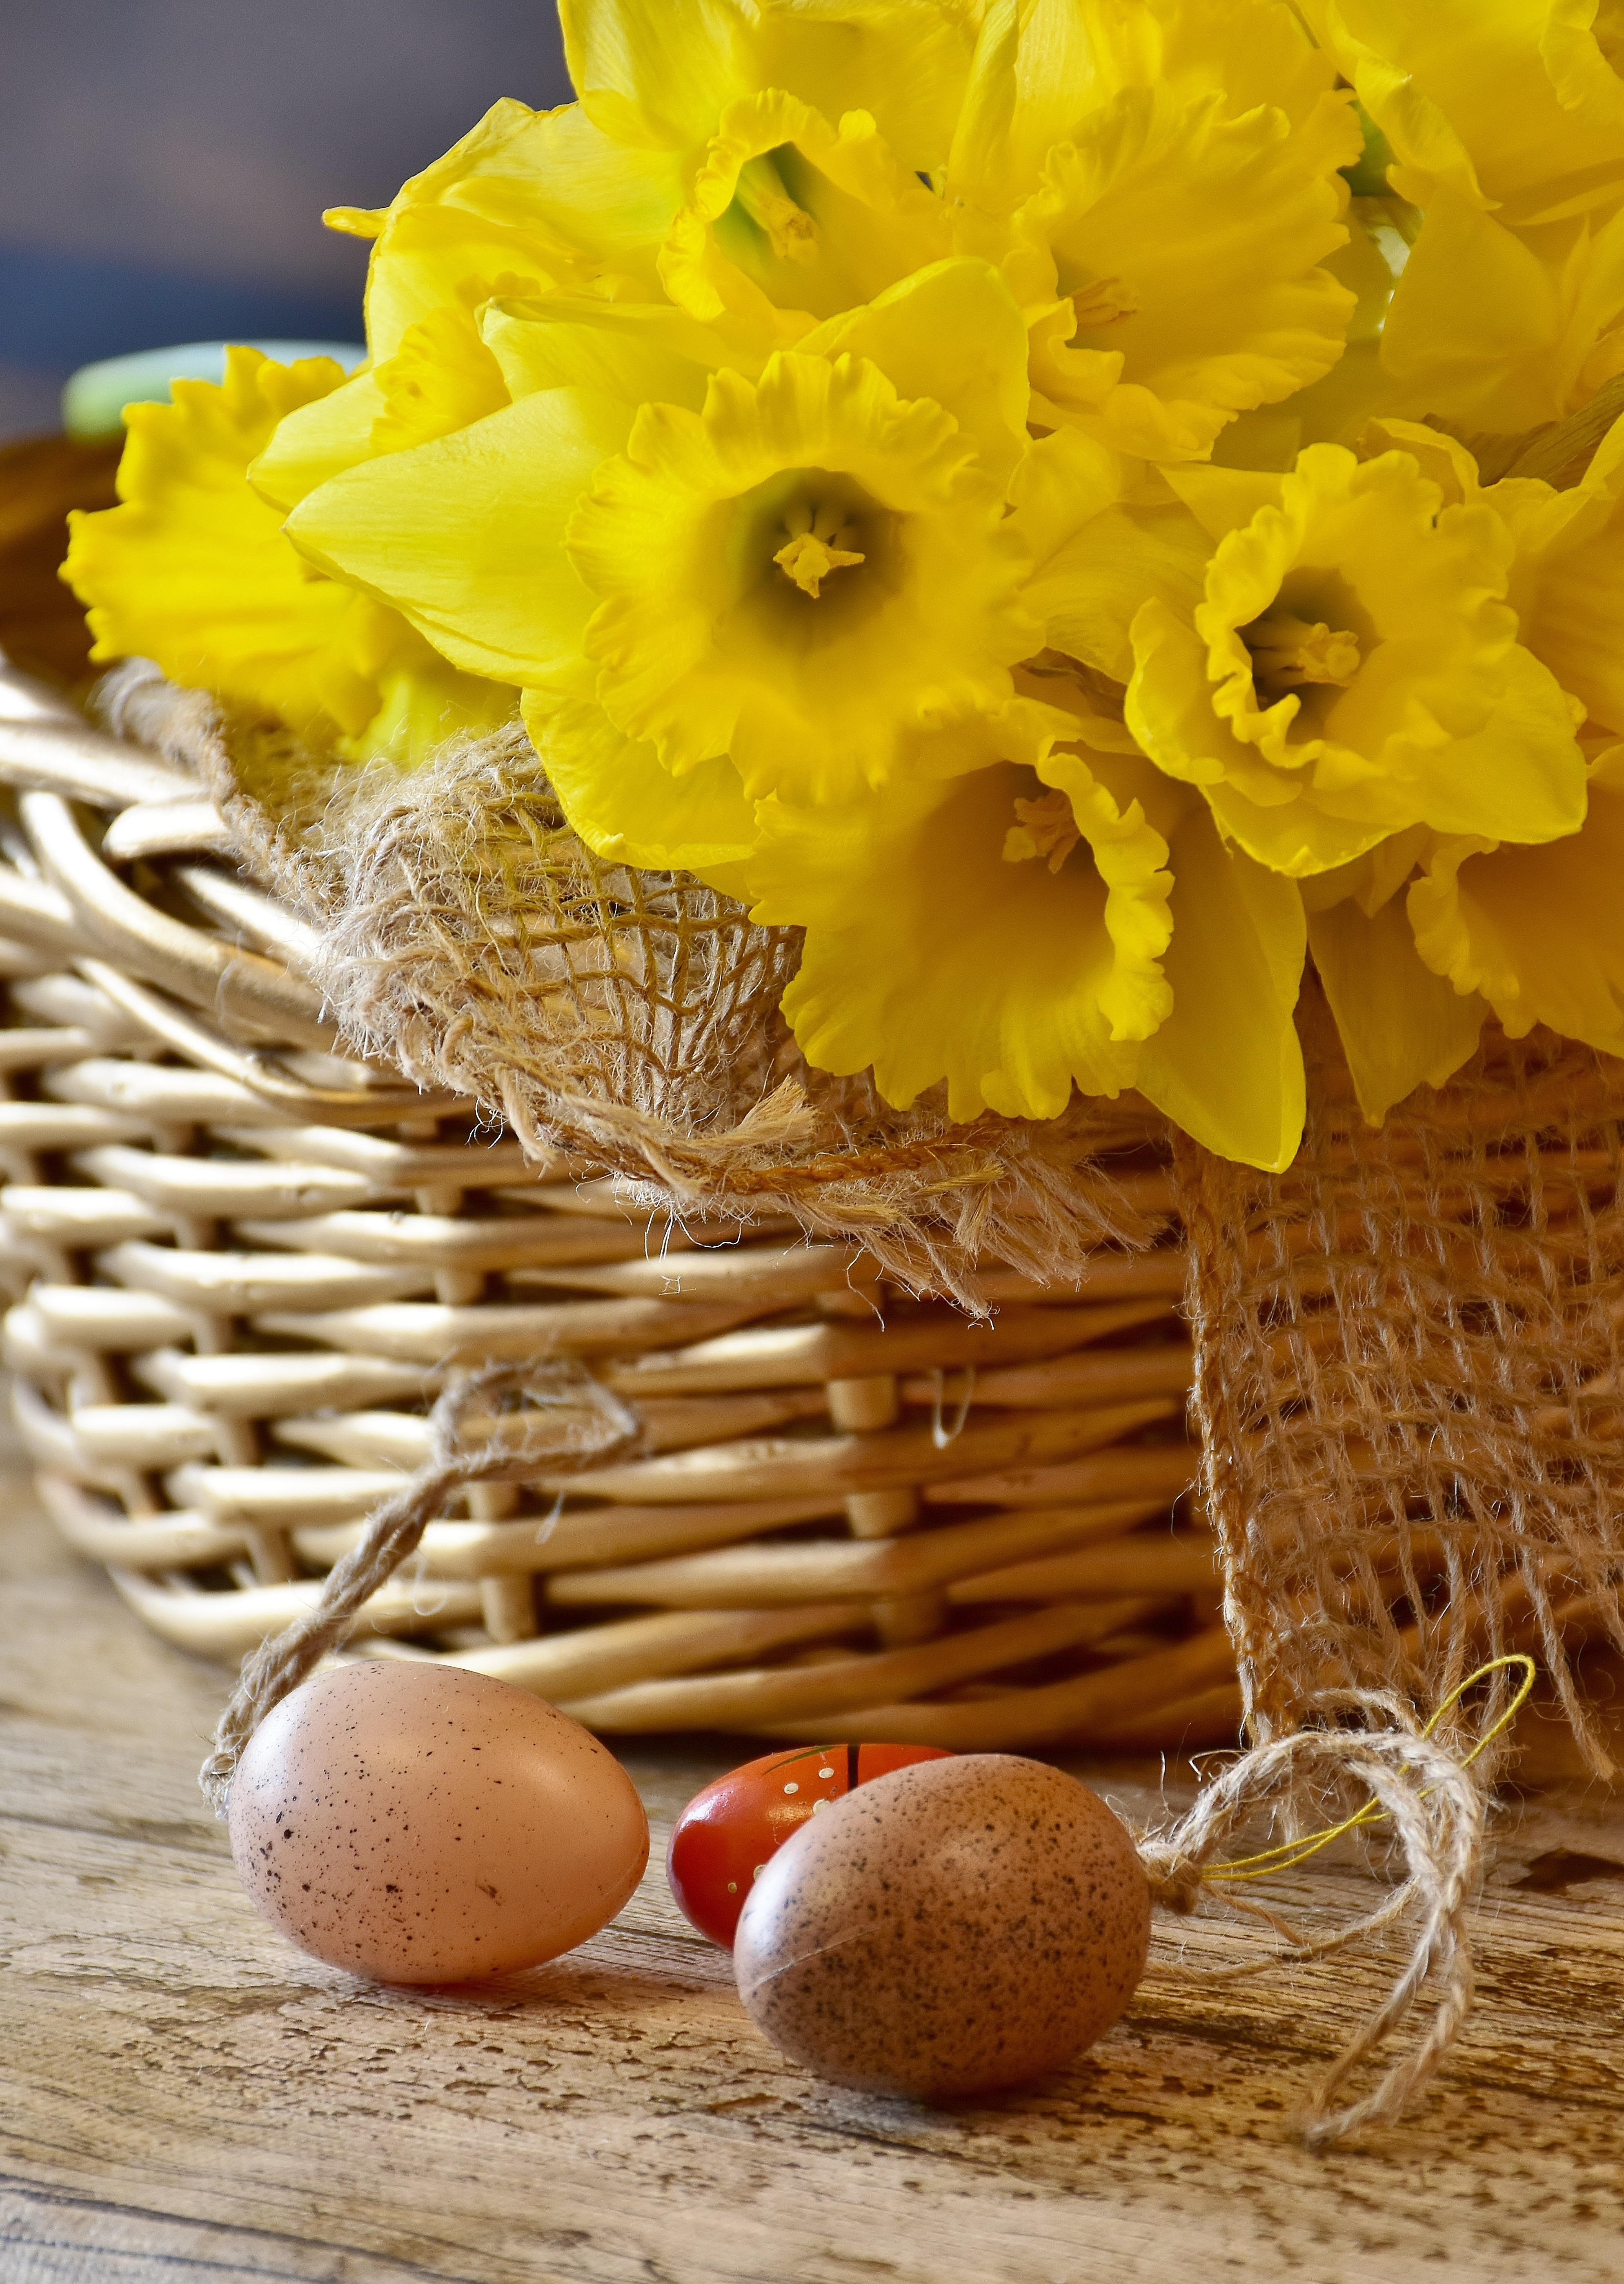
nature, blossom, plant, flower, bloom, food, spring, produce, yellow, garden, basket, close, flora, egg, flowers, christmas decoration, bright, daffodils, narcissus, springtime, easter, floristry, spring flowers, yellow flowers, easter eggs, fr hlingsanfang, harbinger of spring, flowering plant, flower bouquet, narcissus pseudonarcissus, osterglocken, osterkorb, land plant